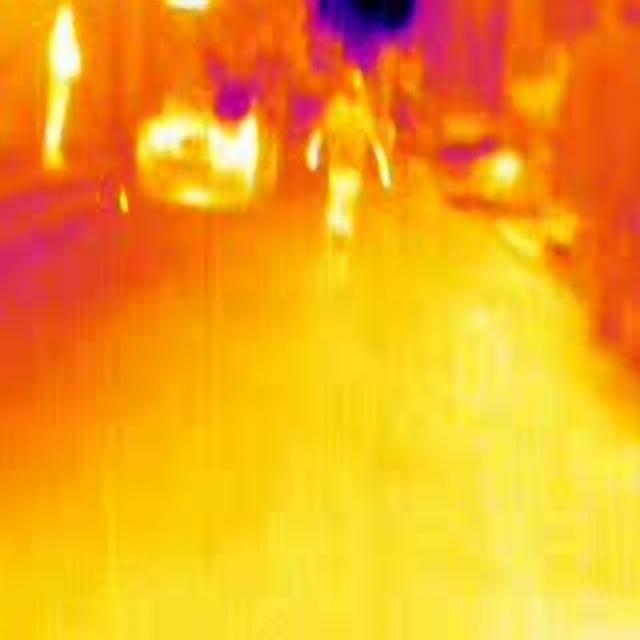
Detected objects:
label: person